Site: brandenburg
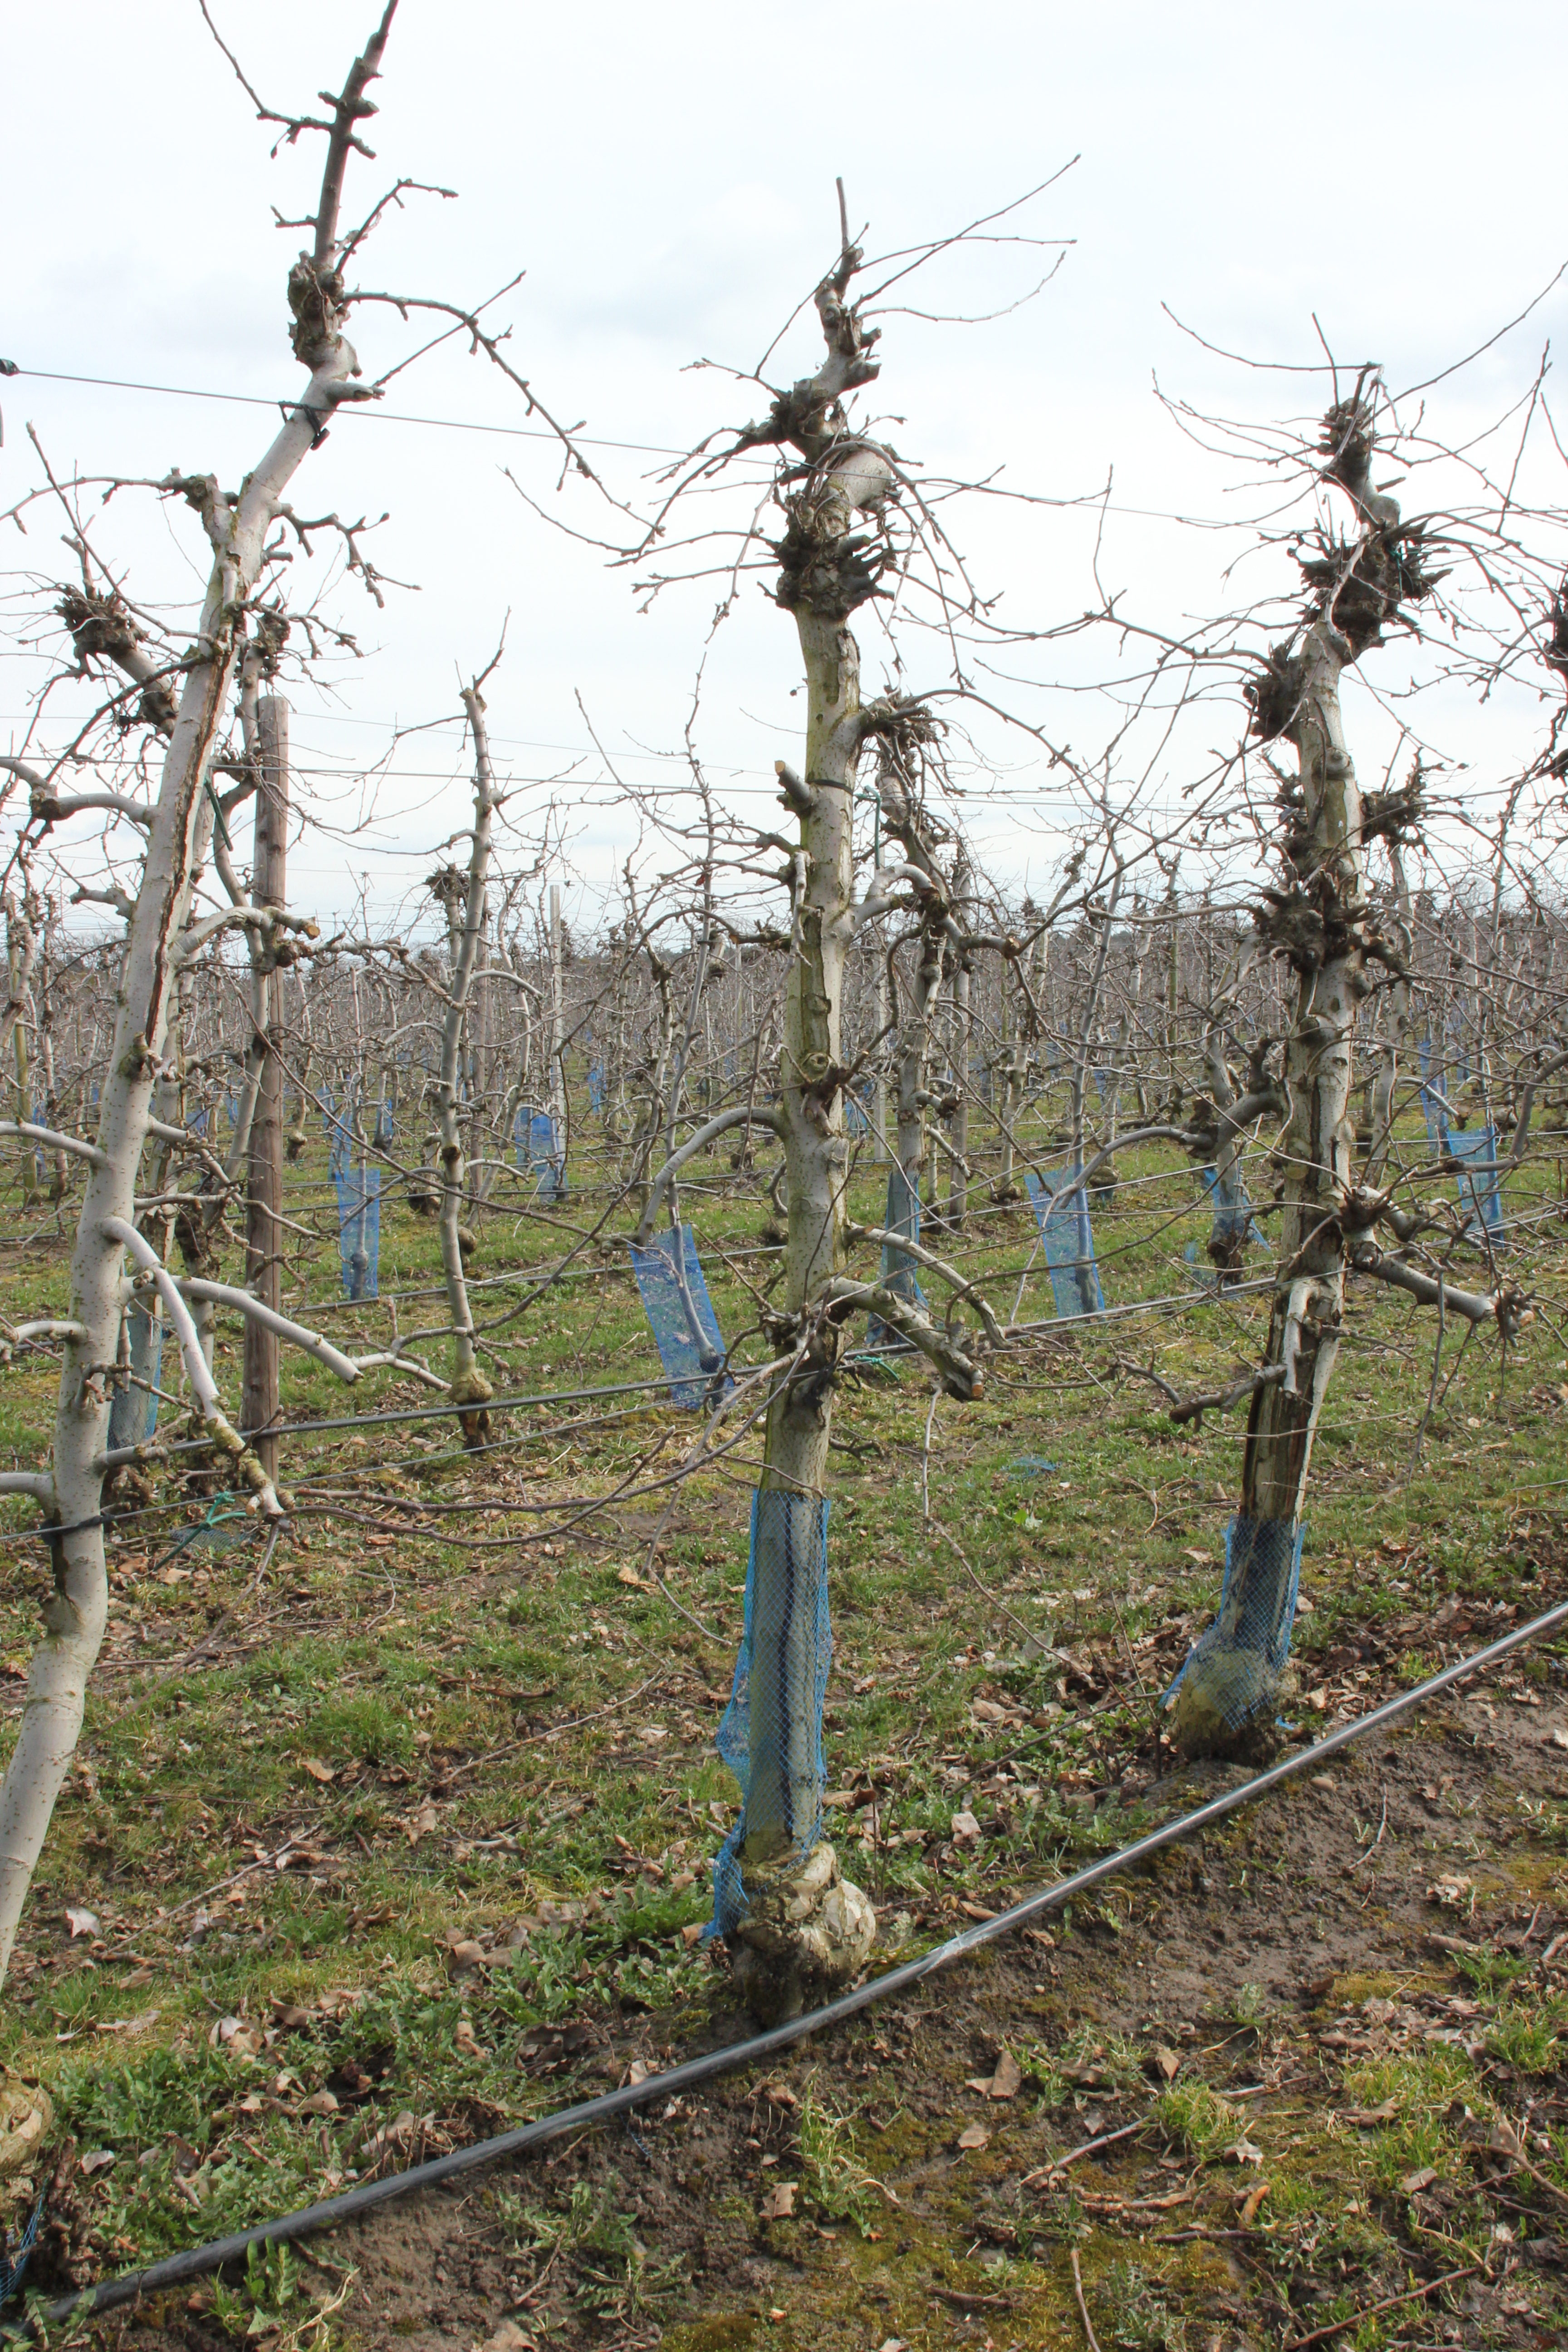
Growth stage (BBCH 01): Bud development